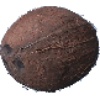
Label: Cocos 1